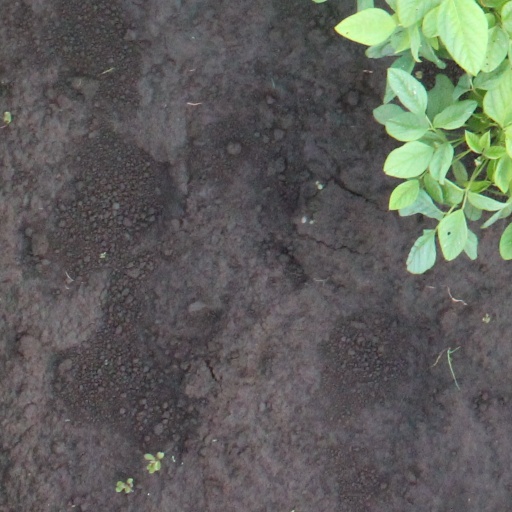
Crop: soybean